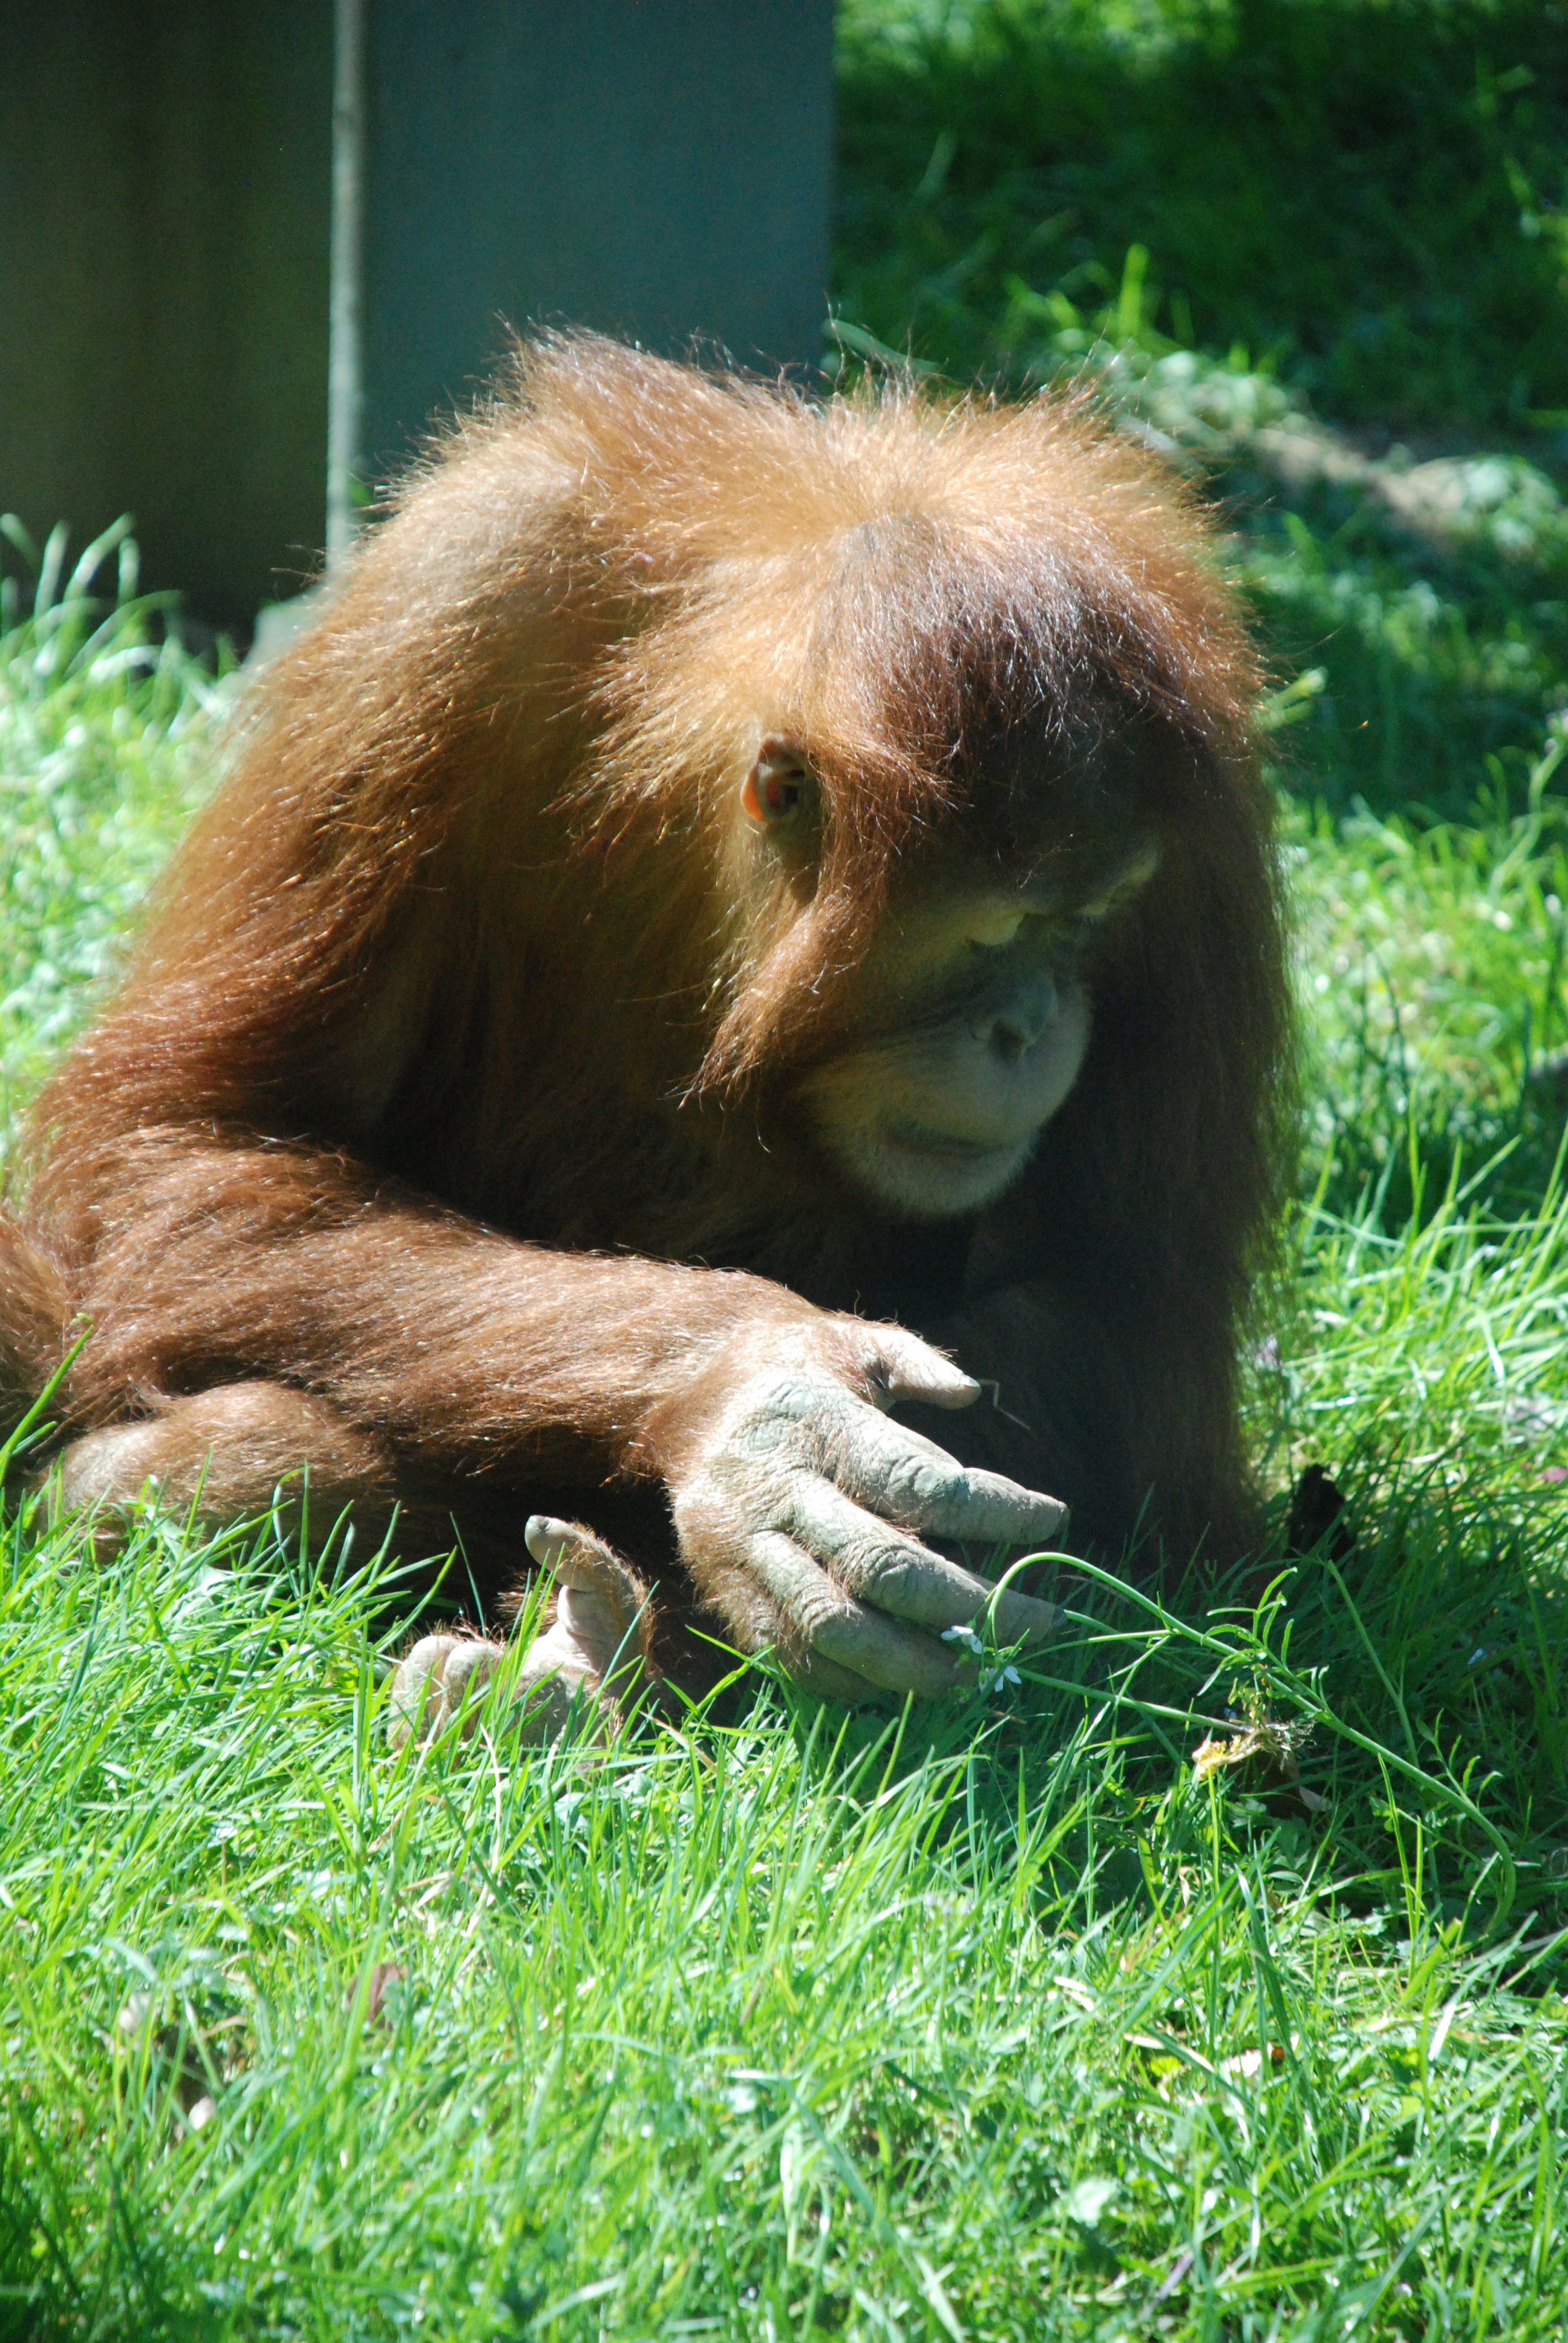
animal, cute, wildlife, zoo, mammal, monkey, fauna, primate, orangutan, vertebrate, animal world, animal portrait, orang utan, great ape